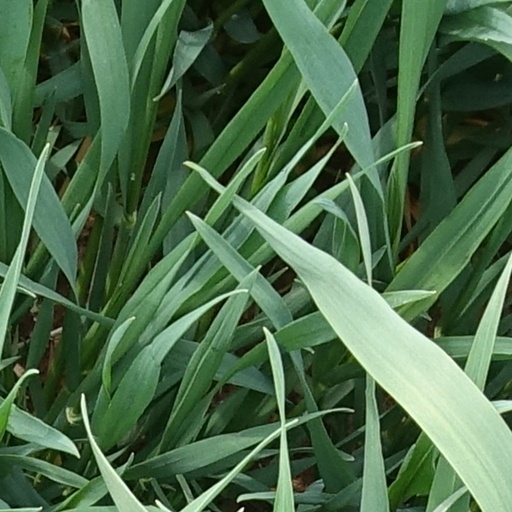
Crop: wheat